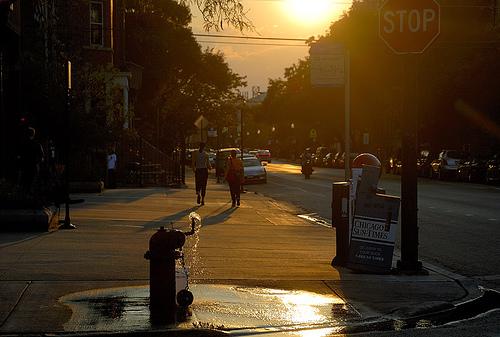
A shot of a fire hydrant on a city street at sunset